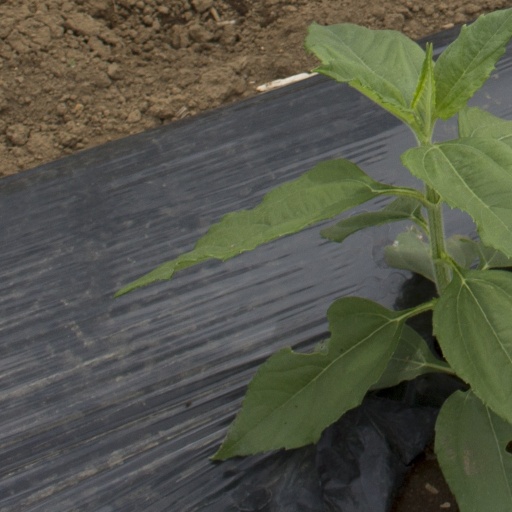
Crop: Jerusalem artichoke